Derek Cianfrance

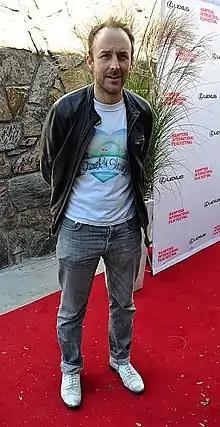
Cianfrance at the screening of "Blue Valentine" during 18th Annual Hamptons Film Festival

Derek M. Cianfrance (born January 23, 1974) is an American film director, cinematographer, screenwriter, and editor. He is best known for writing and directing the films "Blue Valentine" (2010), "The Place Beyond the Pines" (2012) and "The Light Between Oceans" (2017) as well as the HBO miniseries "I Know This Much Is True" (2020). For his contributions to the story of "Sound of Metal" (2020), he received a nomination for the Academy Award for Best Original Screenplay with its director Darius Marder and Abraham Marder. His cinematic work often combines themes of domestic drama with a broad chronological scope, examining the relationship dynamics of characters across decades.